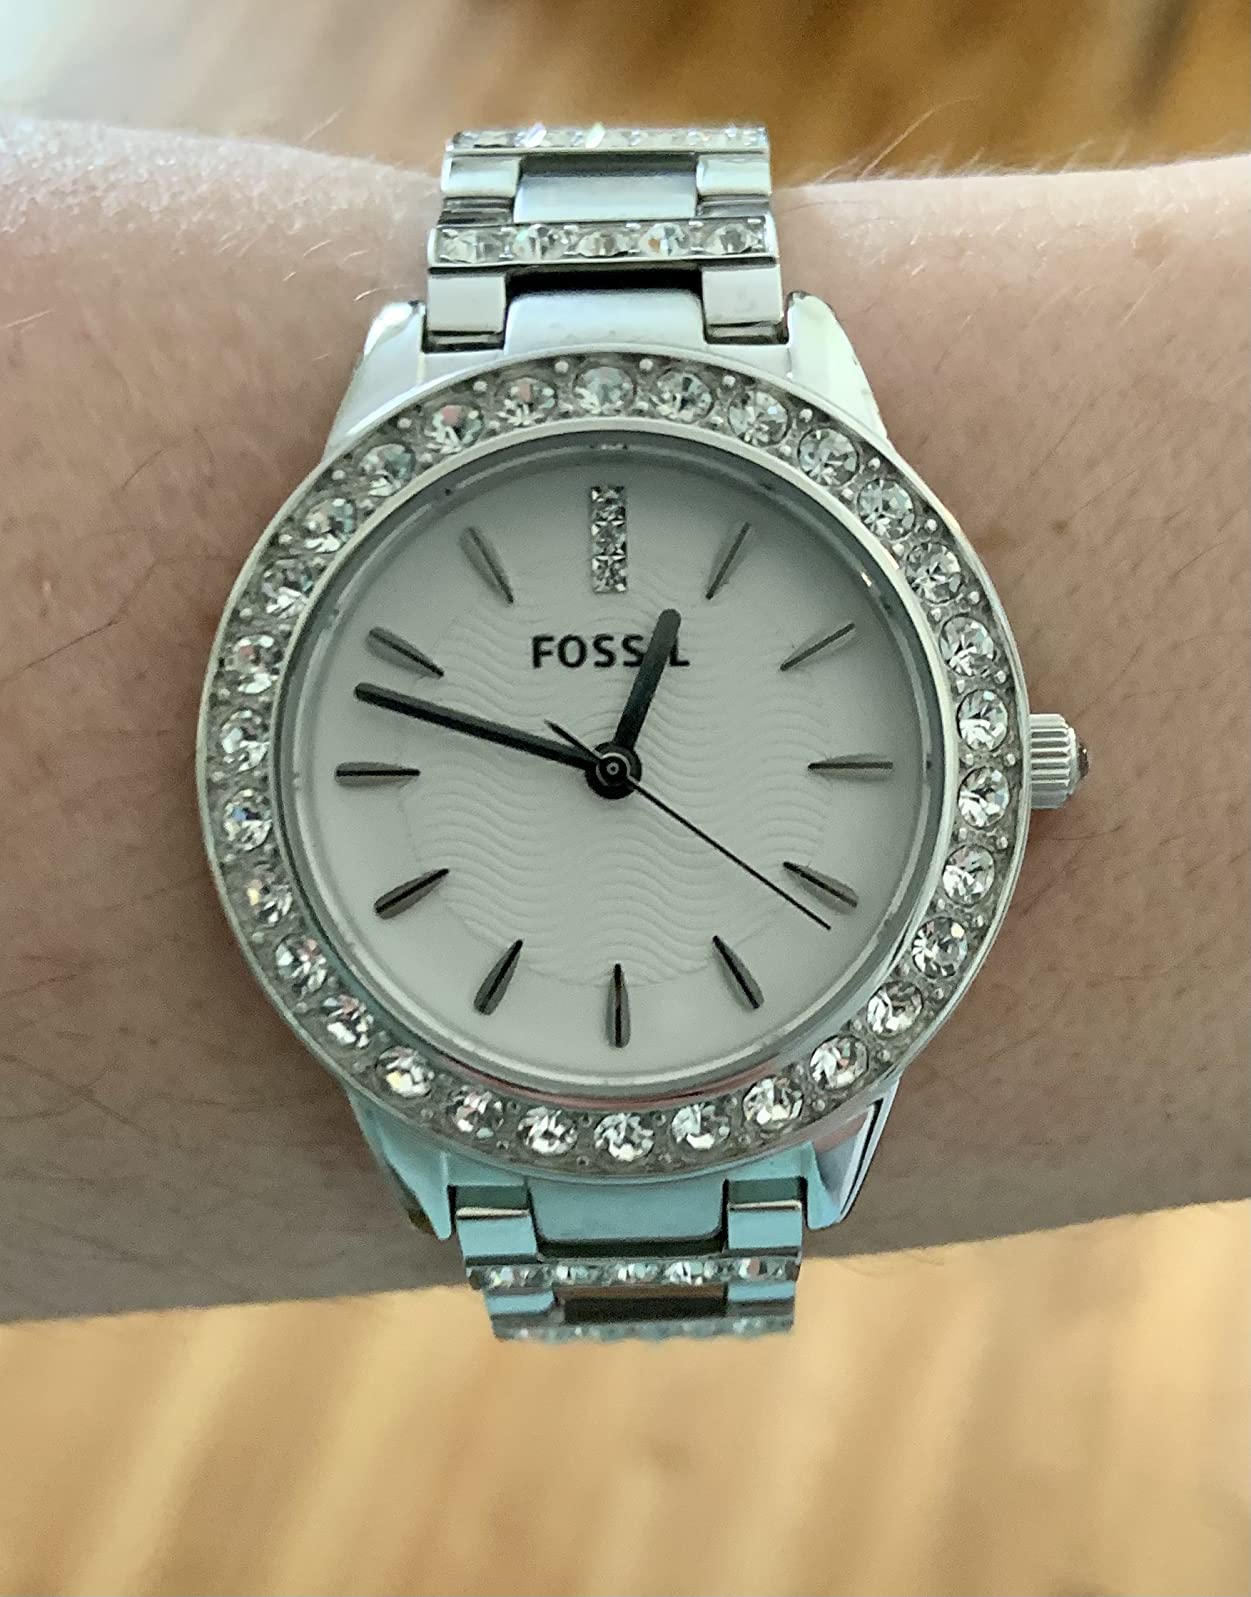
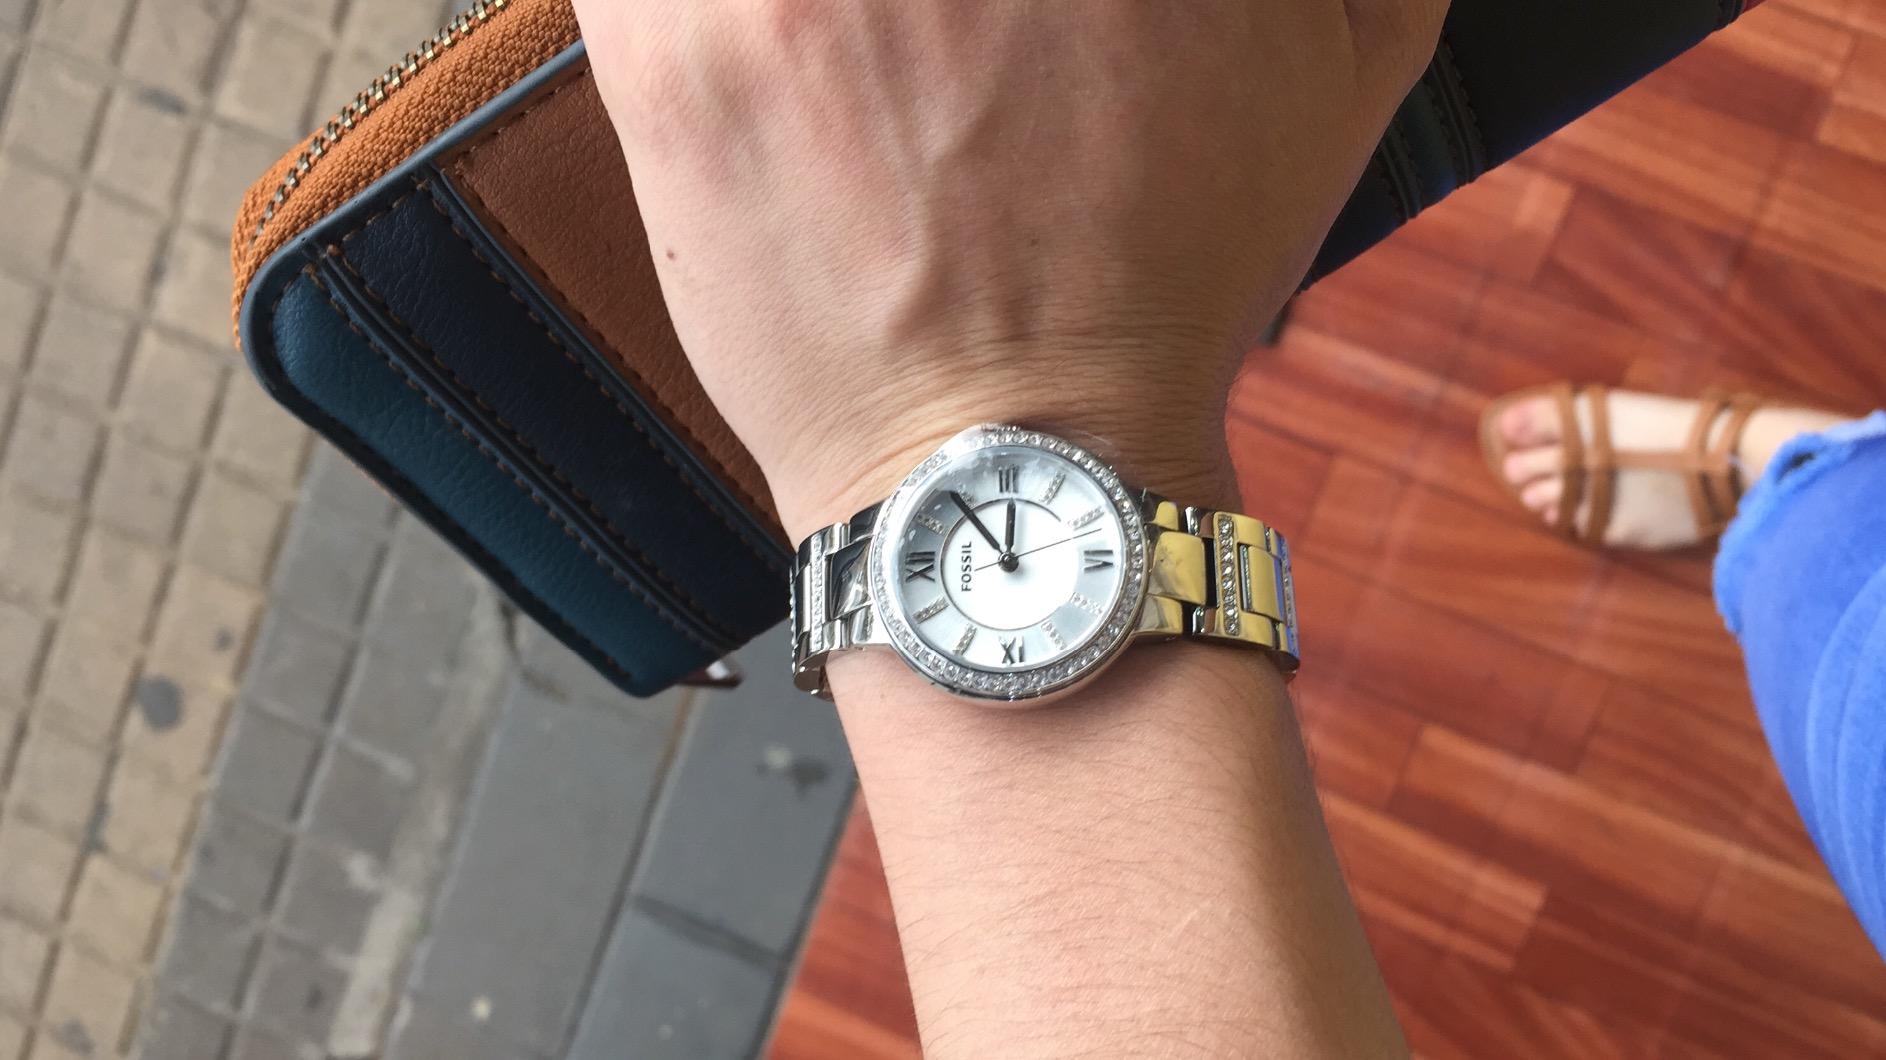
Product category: accessories_watch
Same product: no